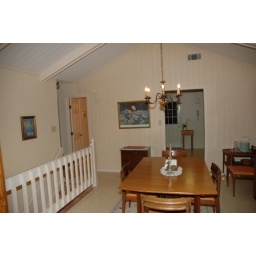
The dining room in this Tybee Island rental home is the perfect place for family meals.